Salt River Pima–Maricopa Indian Community

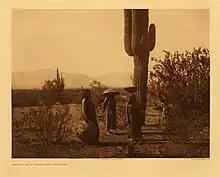
Maricopa women gathering saguaro fruits, circa 1905

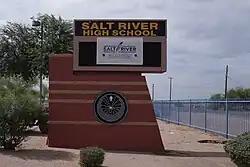
Salt River Accelerated Learning Academy, formerly Salt River High School

The Salt River Pima–Maricopa Indian Community (SRPMIC) comprises two distinct Native American tribes—the Pima (O'odham language: Onk Akimel O'odham, "meaning "Salt River People"") and the Maricopa (Maricopa language: Xalychidom Piipaash, meaning "people who live toward the water")—many of whom were originally part of the Halchidhoma (Xalchidom) tribe. The community was permanently created by an Executive Order of US President Rutherford B. Hayes on June 14th, 1879. The community area includes , of which 19,000 remain a natural preserve. As of 2022, the total population is 7,386. The community is a federally recognized tribe located in Arizona.